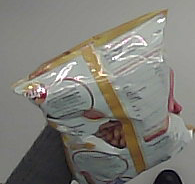
Product: lays_classic